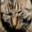
Label: cat